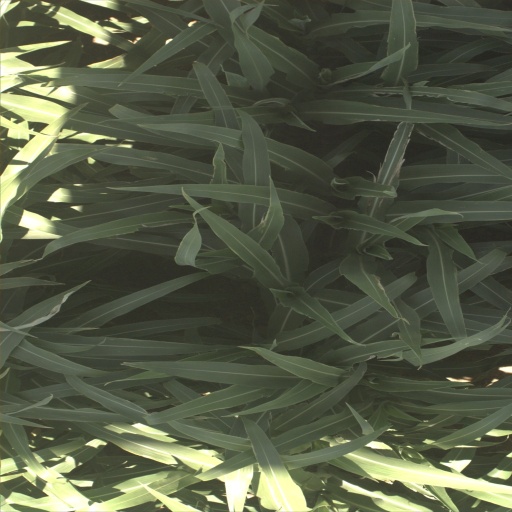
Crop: sorghum